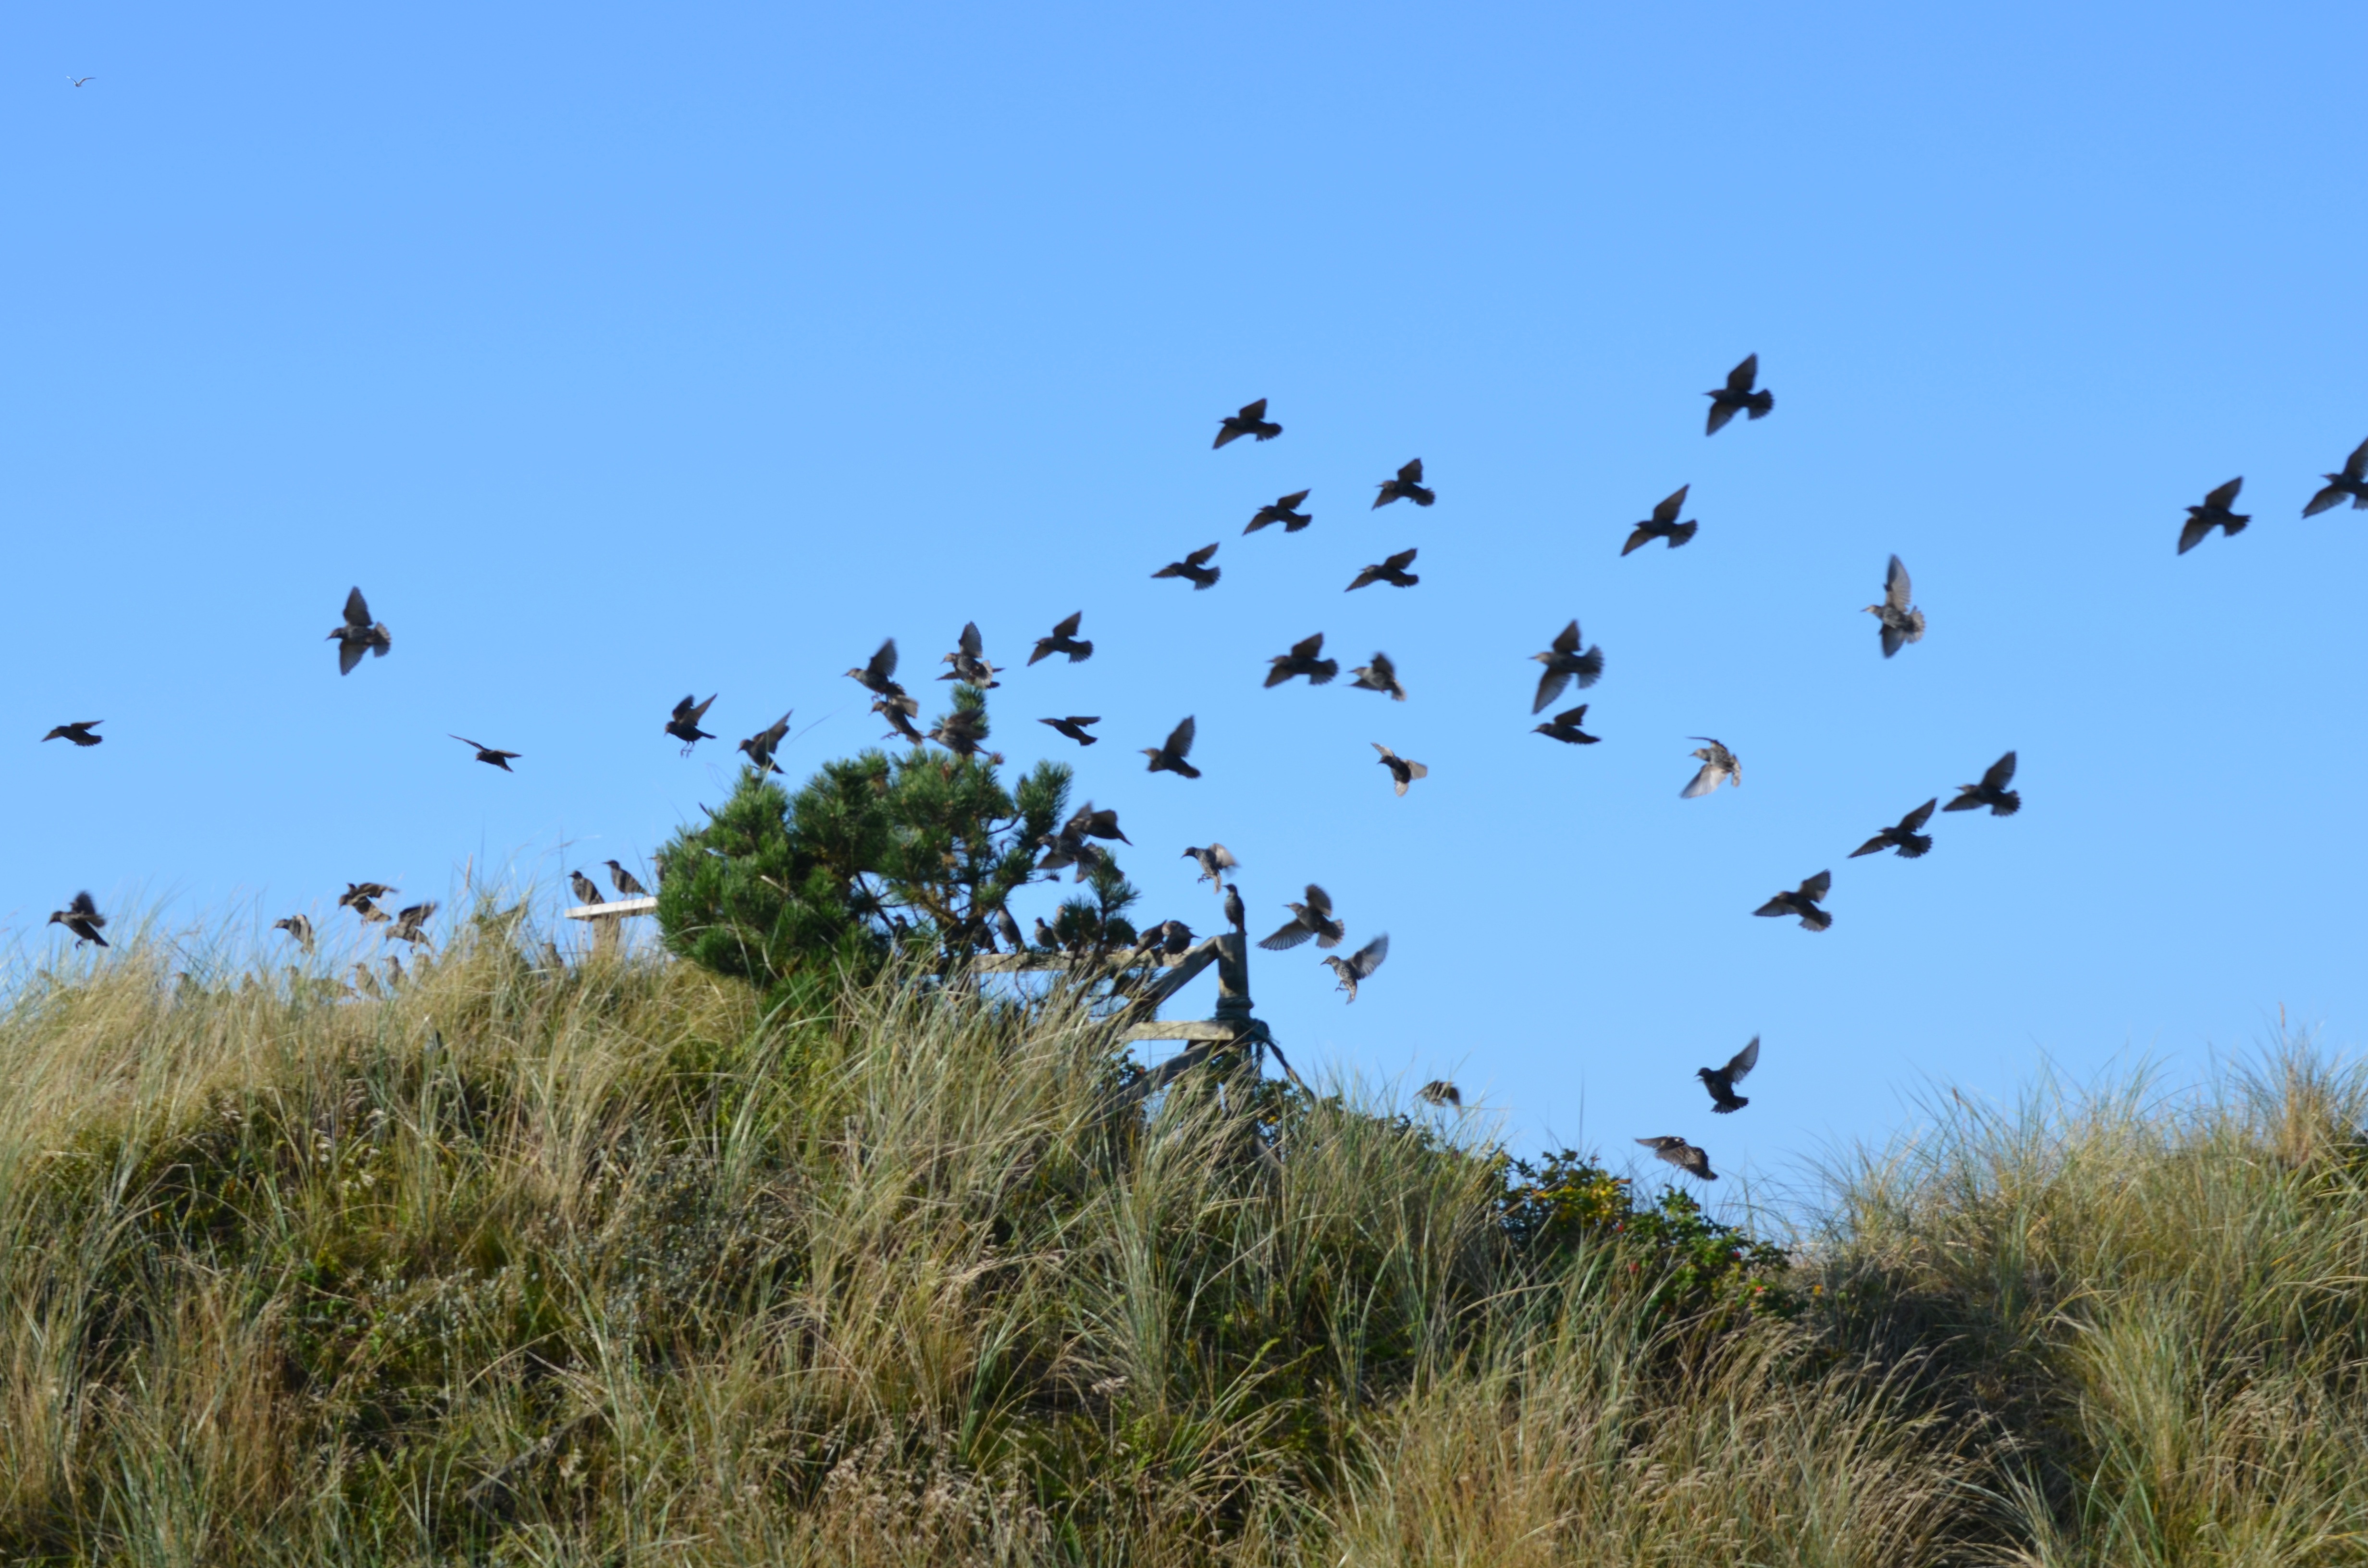
nature, grass, bird, meadow, prairie, flock, summer, wildlife, green, fauna, savanna, birds, grassland, habitat, ecosystem, bird migration, perching bird, animal migration